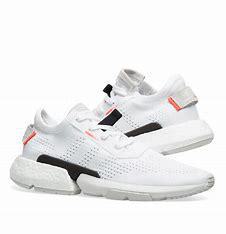
Brand: Adidas
Model: Pod S3 1